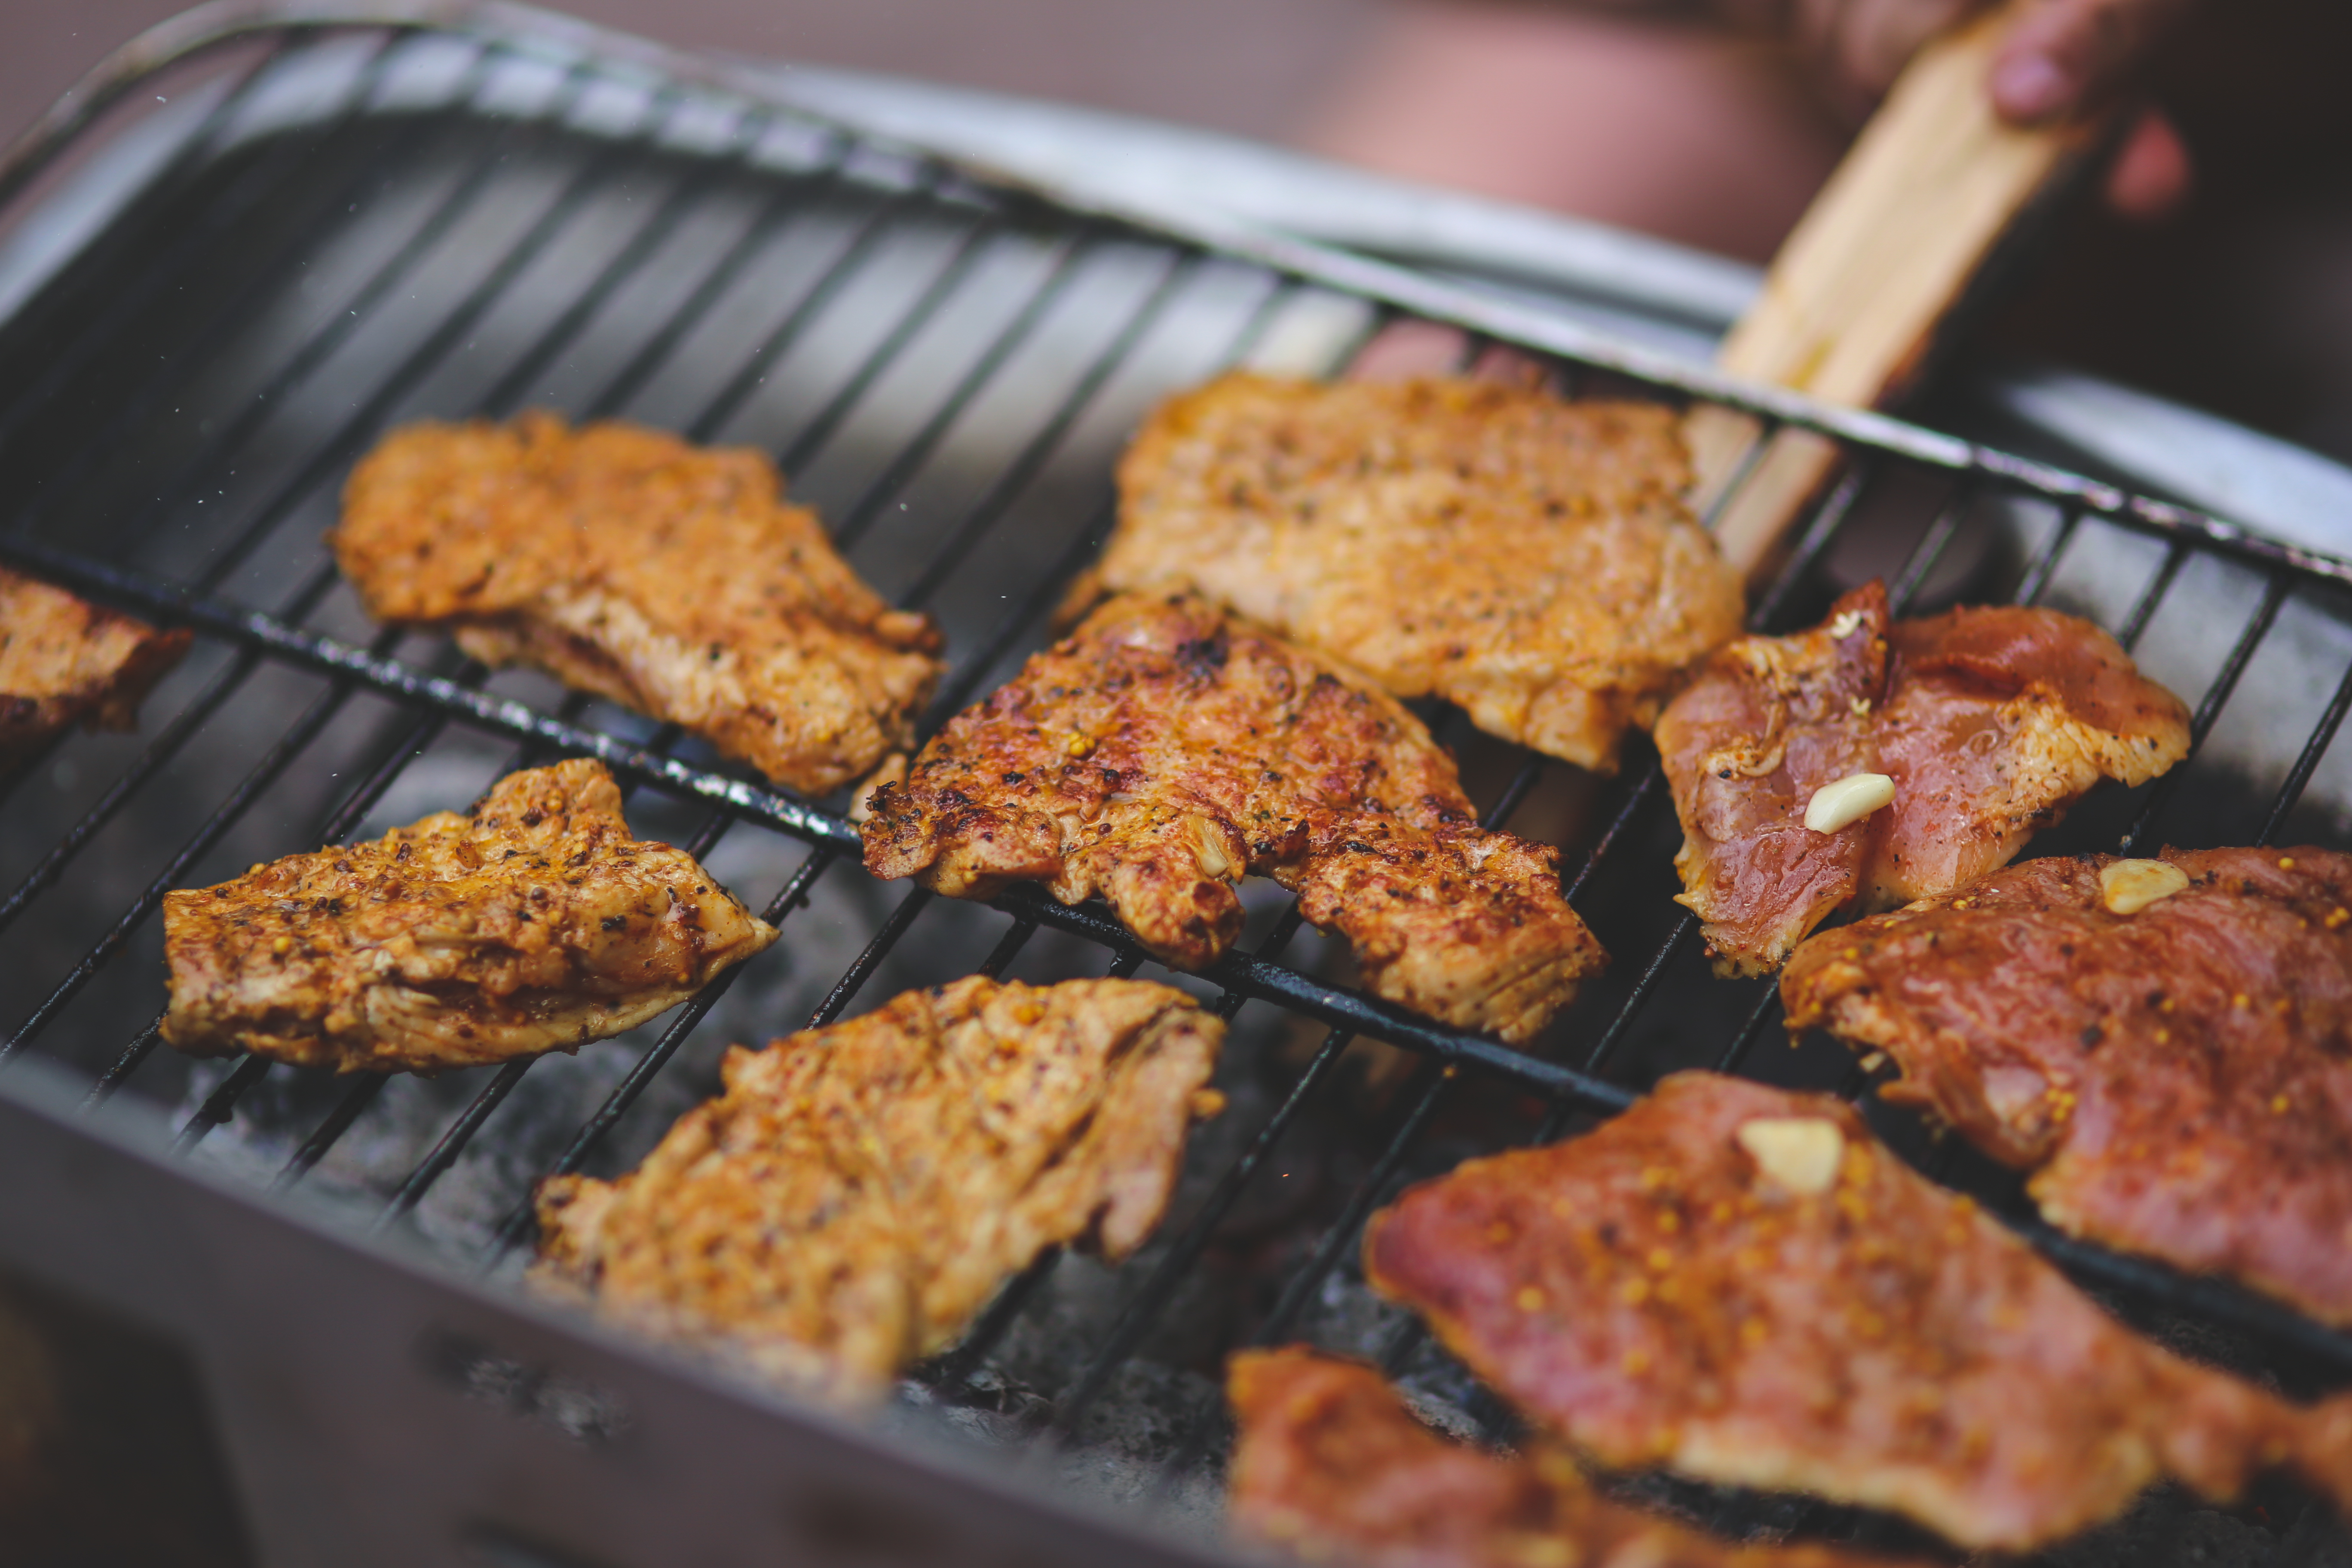
dish, meal, food, produce, vegetable, breakfast, baking, meat, barbecue, pork, cuisine, grill, grilling, snack food, human action, fried food, public domain images